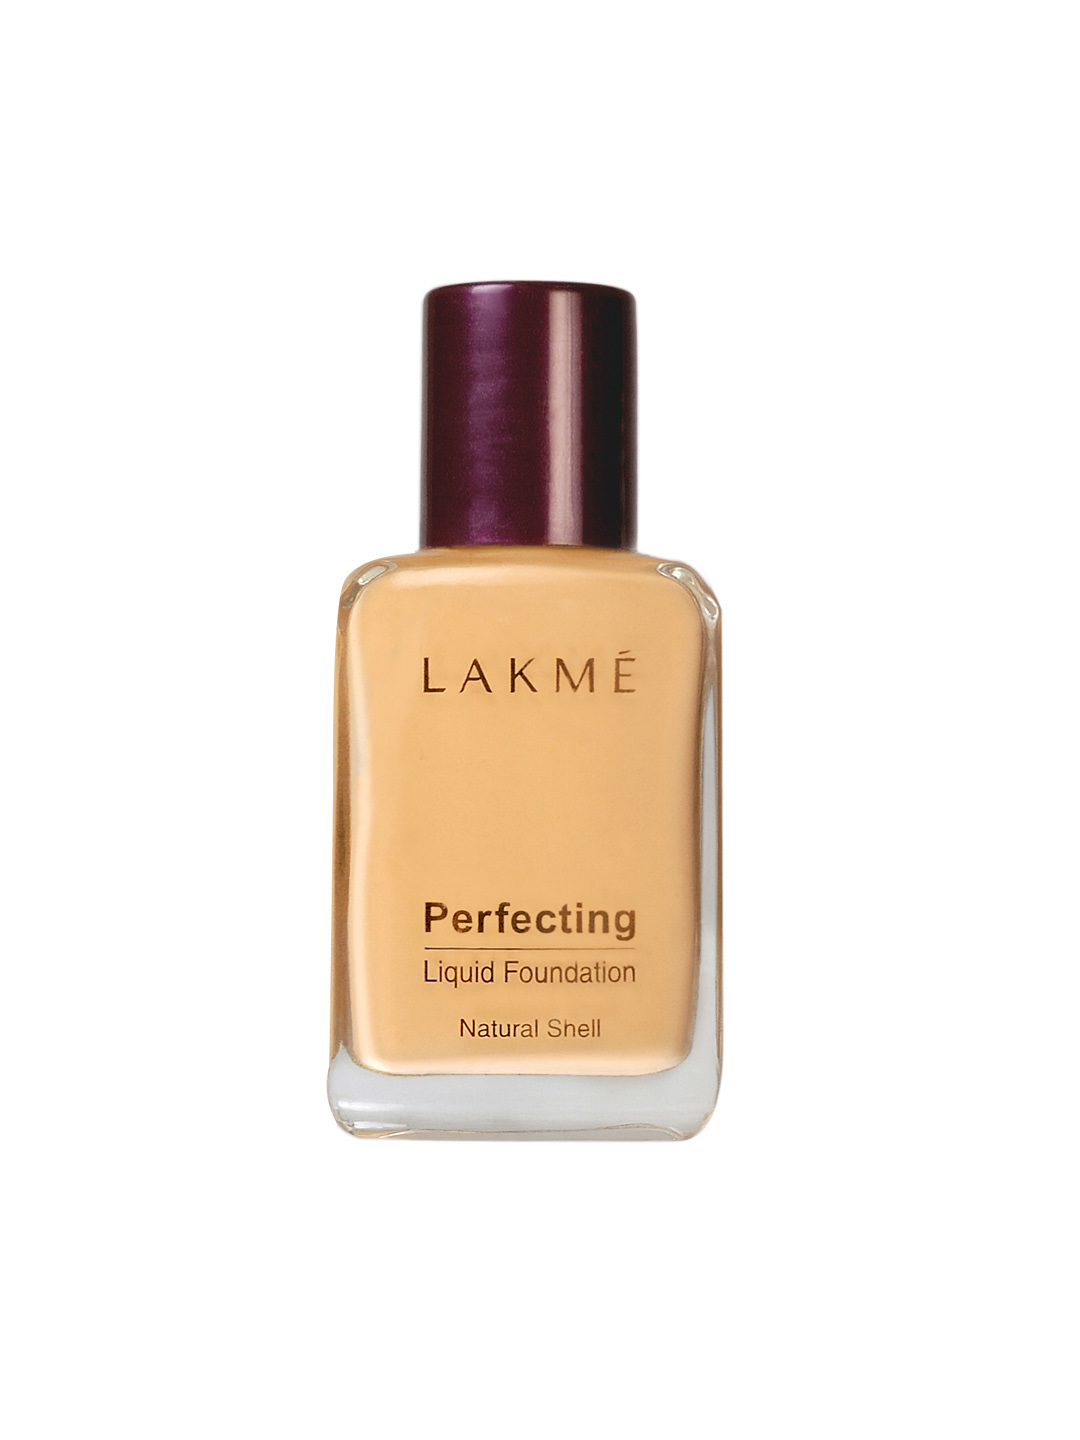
Lakme Perfecting Natural Shell Liquid Foundation
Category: Personal Care / Makeup / Foundation and Primer
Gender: Women
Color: Skin
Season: Spring 2017
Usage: Casual